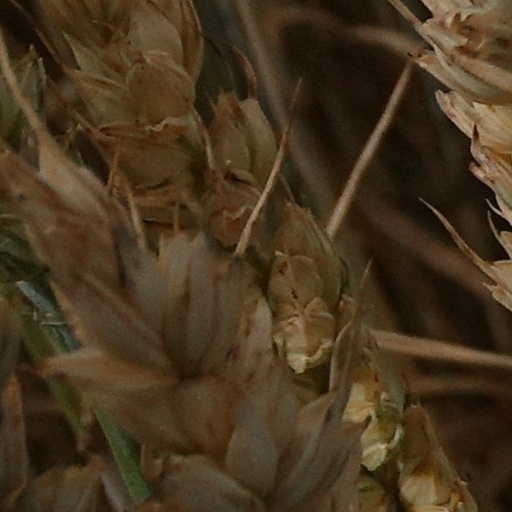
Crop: wheat